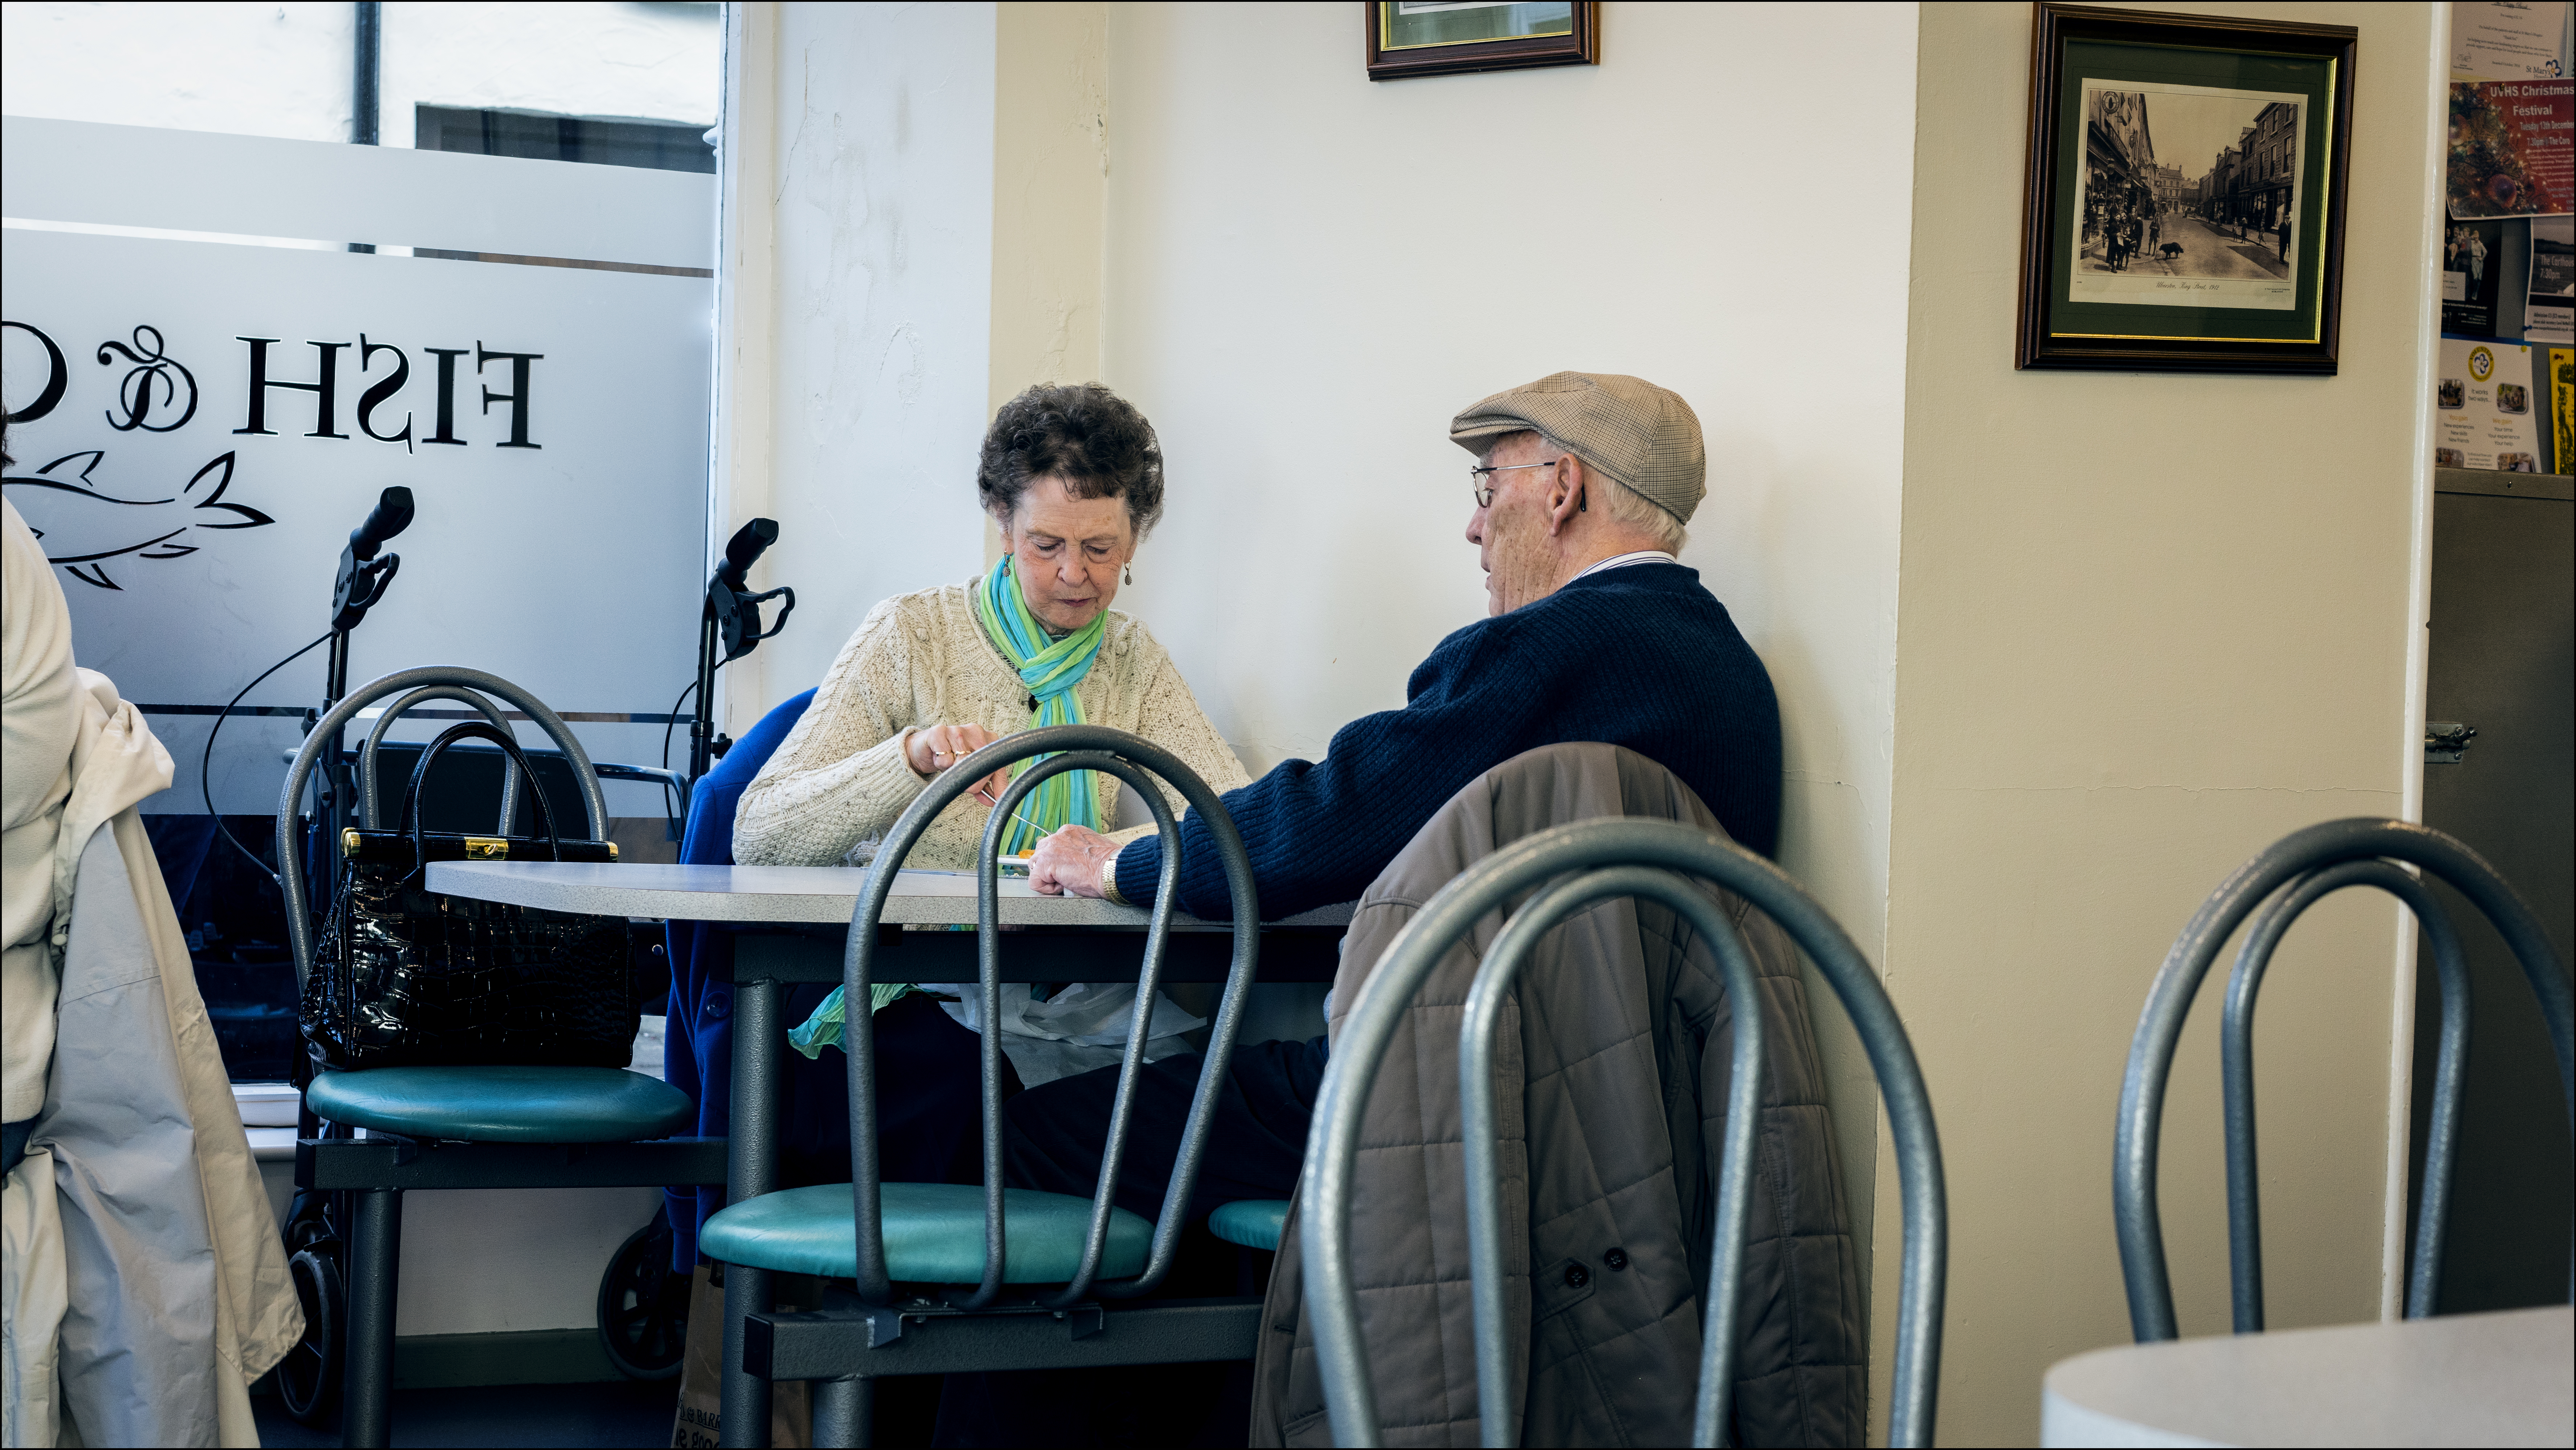
communication, furniture, event, health beauty